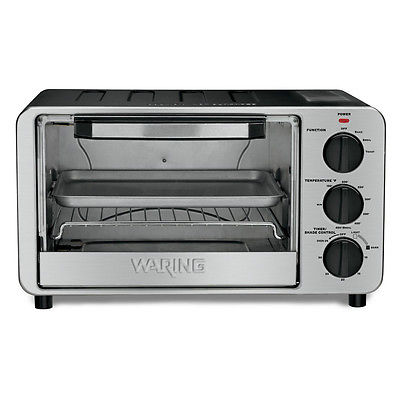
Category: toaster